Krrish (franchise)

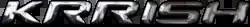
Series logo

Krrish is an Indian media franchise of superhero action thriller films, television series, comics and video games. The film series is directed, produced and written by Rakesh Roshan. "Krrish" is considered Indian cinema's first such film series. All three films star Rakesh's son Hrithik. The films are centred, initially, on a mentally disabled boy who has an encounter with an extraterrestrial being, and later, his son, who grows up to be a reluctant superhero Krrish.